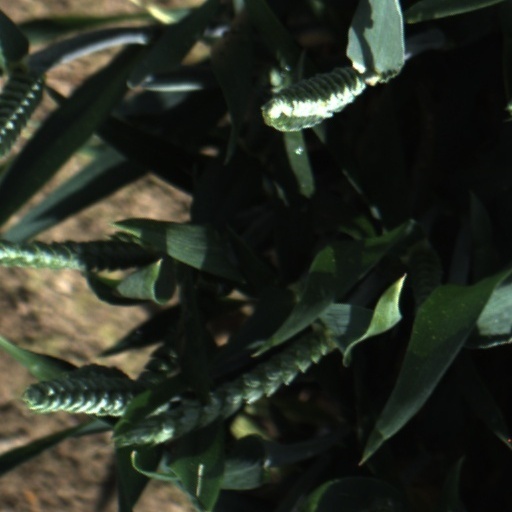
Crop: wheat